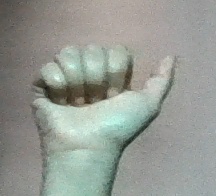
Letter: dhad